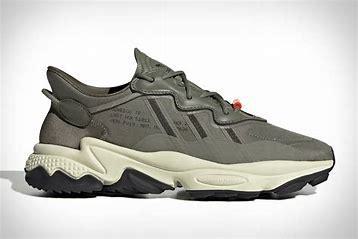
Brand: Adidas
Model: Ozweego